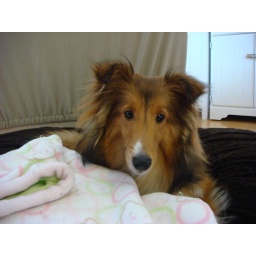
Kiyomi, waking up in her dog bed